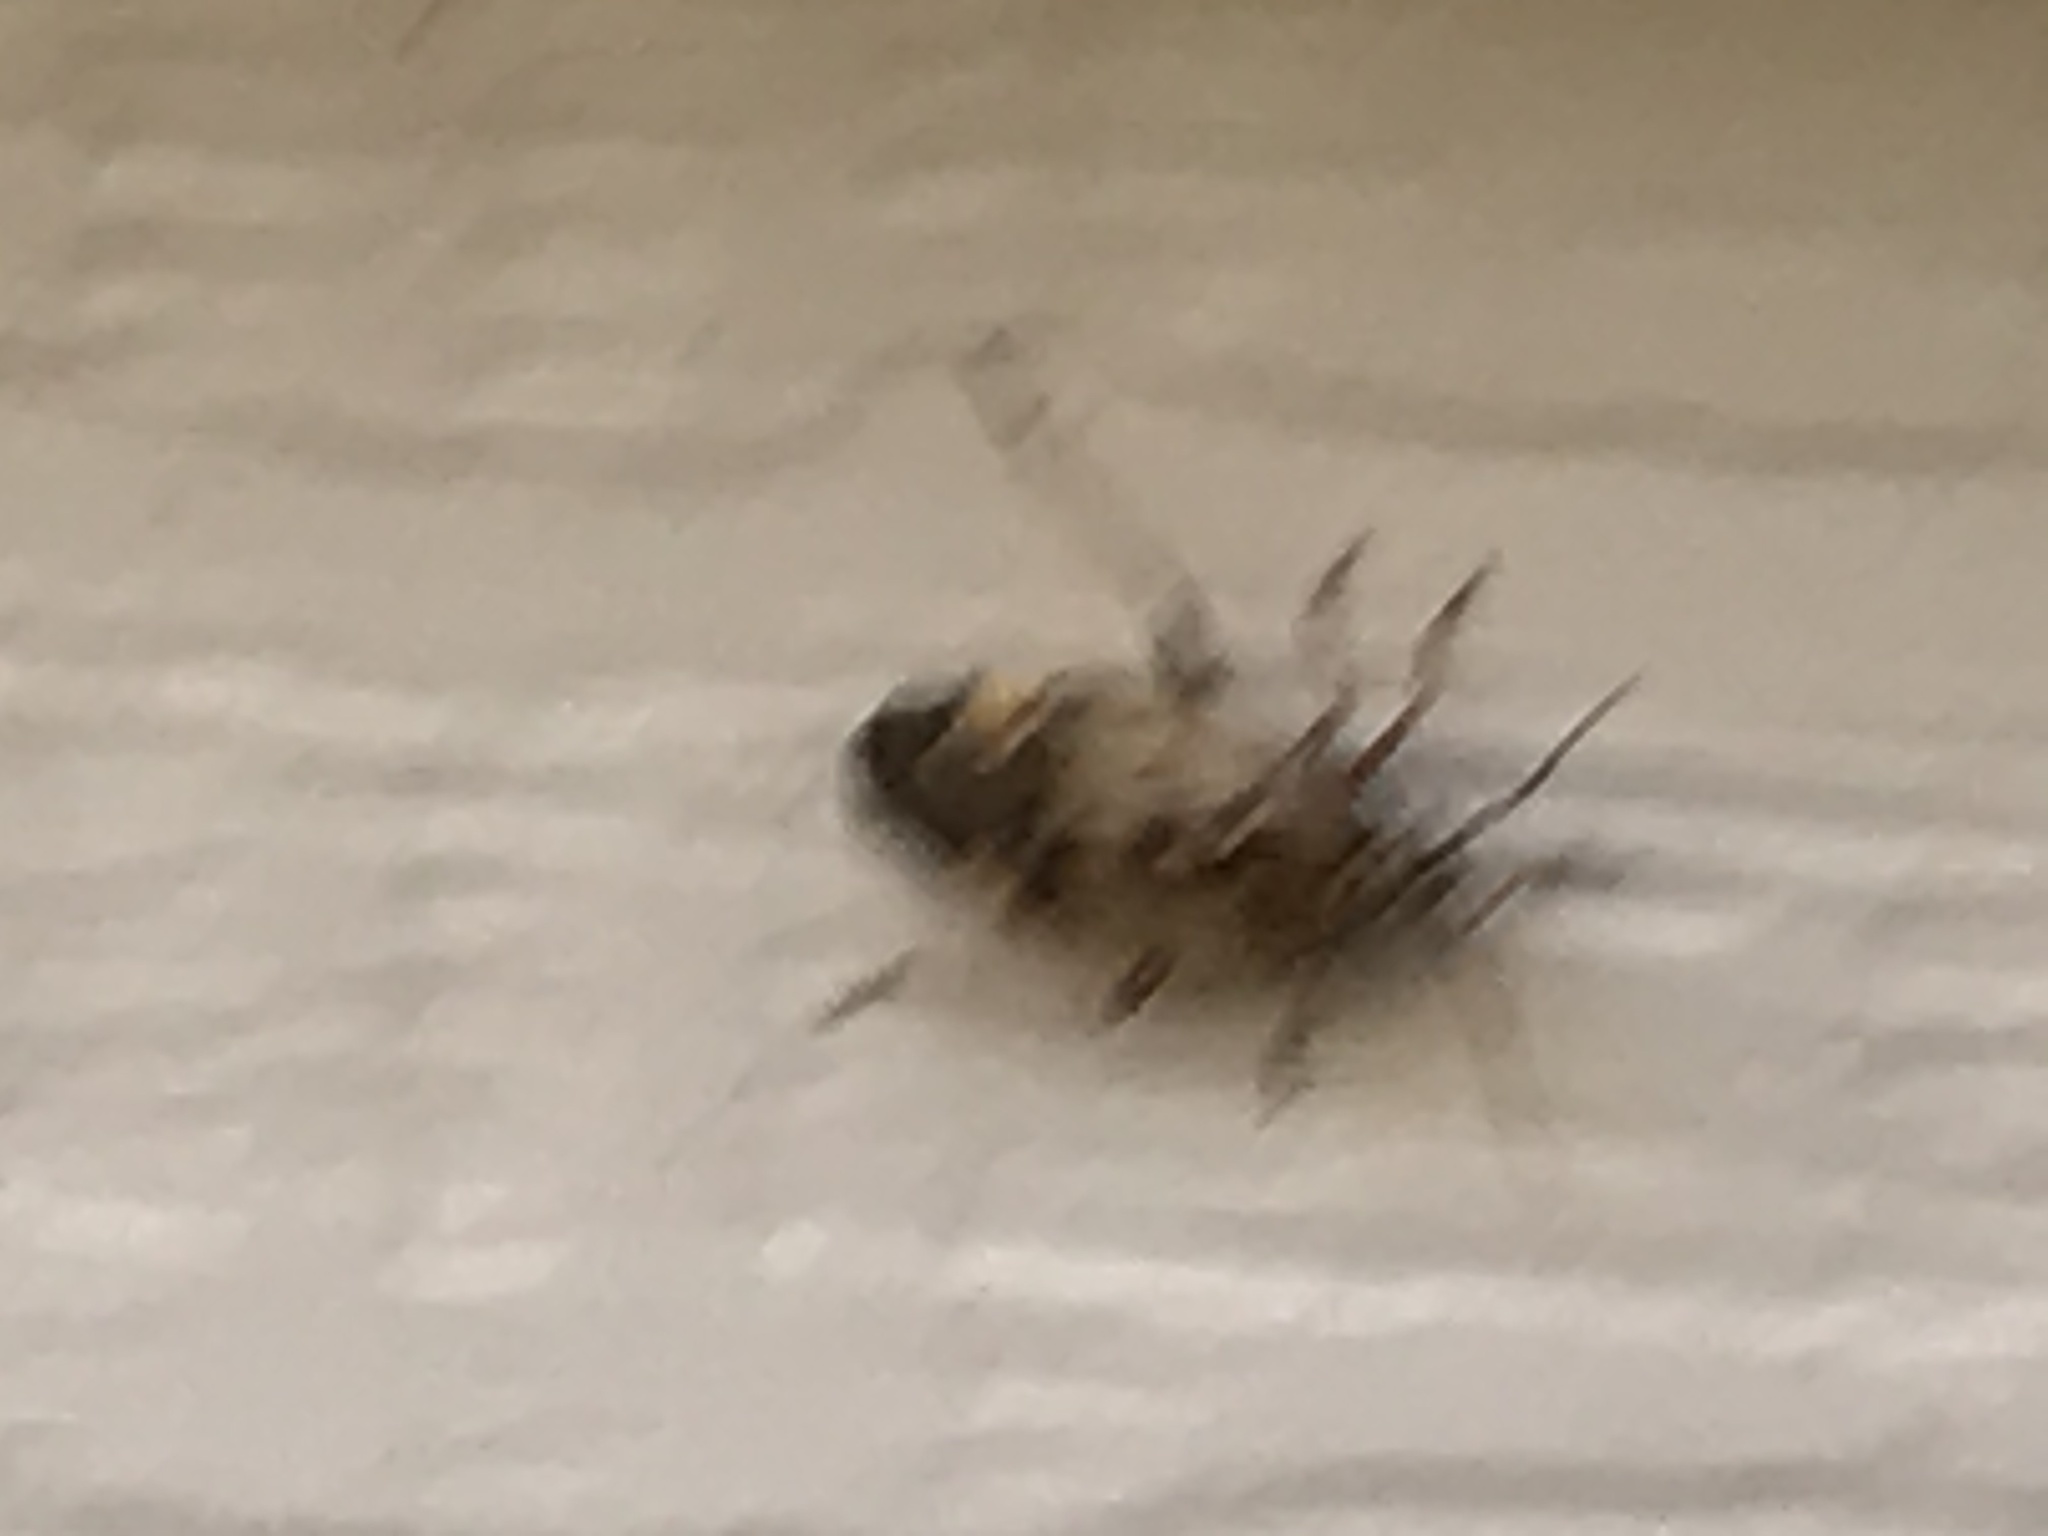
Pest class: lygus_bug